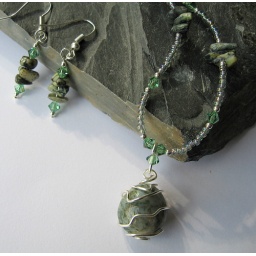
Polished stone wrapped in silver wire, with stone chips, seeds and Swarovskis.